Mayo Methot

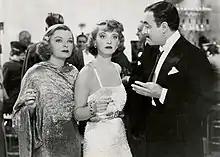
Methot with Bette Davis in "Marked Woman" (1937)

Methot was subsequently chosen to travel with selected Portland delegates to Washington, D.C. where she presented President Woodrow Wilson with a bouquet of flowers. Methot began performing with the Portland-based Baker Stock Company at age nine, and her frequent appearances in local theater productions earned Methot the nickname "The Portland Rosebud." In 1914, she made her film debut alongside several Baker Stock Company players in a serial short titled "Forgotten Songs", produced by the Portland-based American Lifeograph Studios. In January 1916, she starred as the lead in a Baker Stock Company production of "The Littlest Rebel".